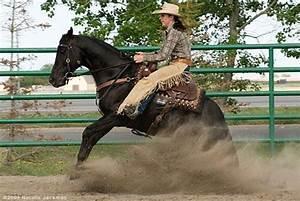
horse